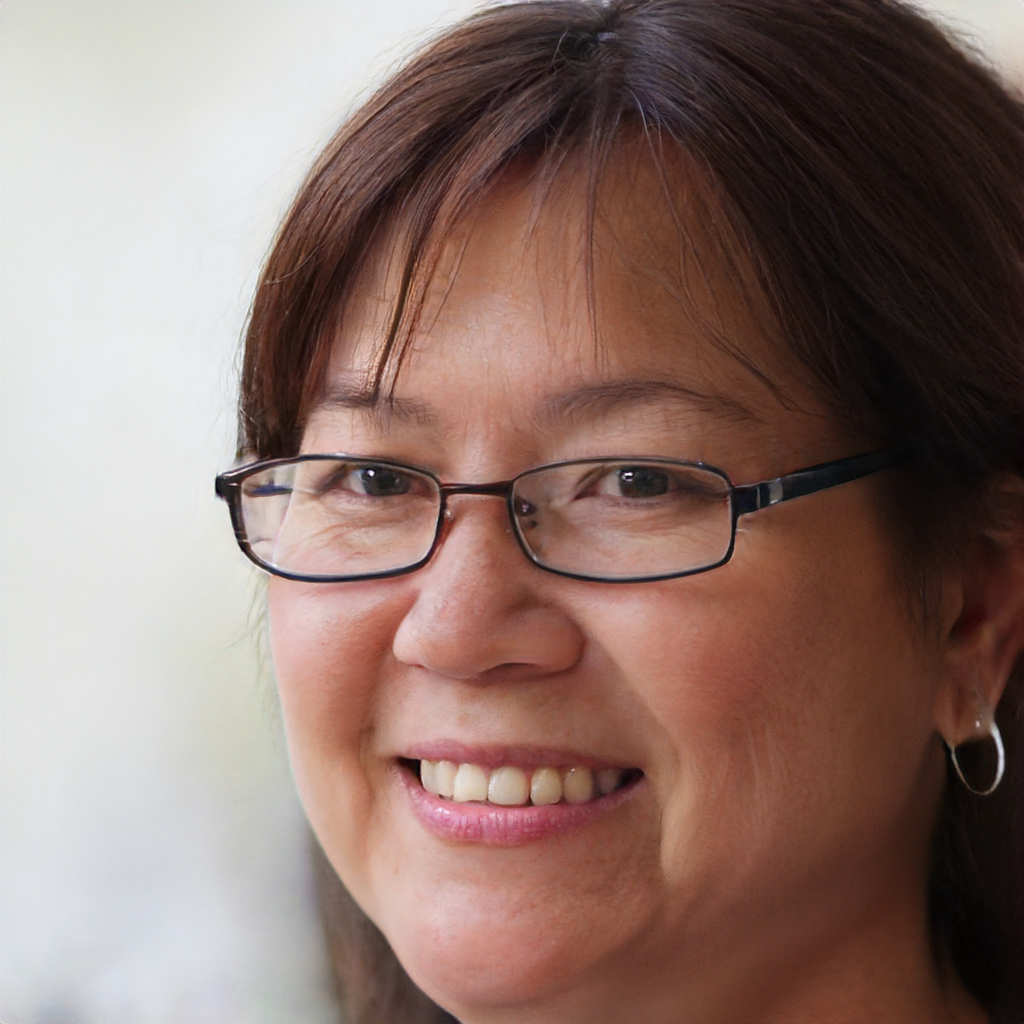
Label: Colored